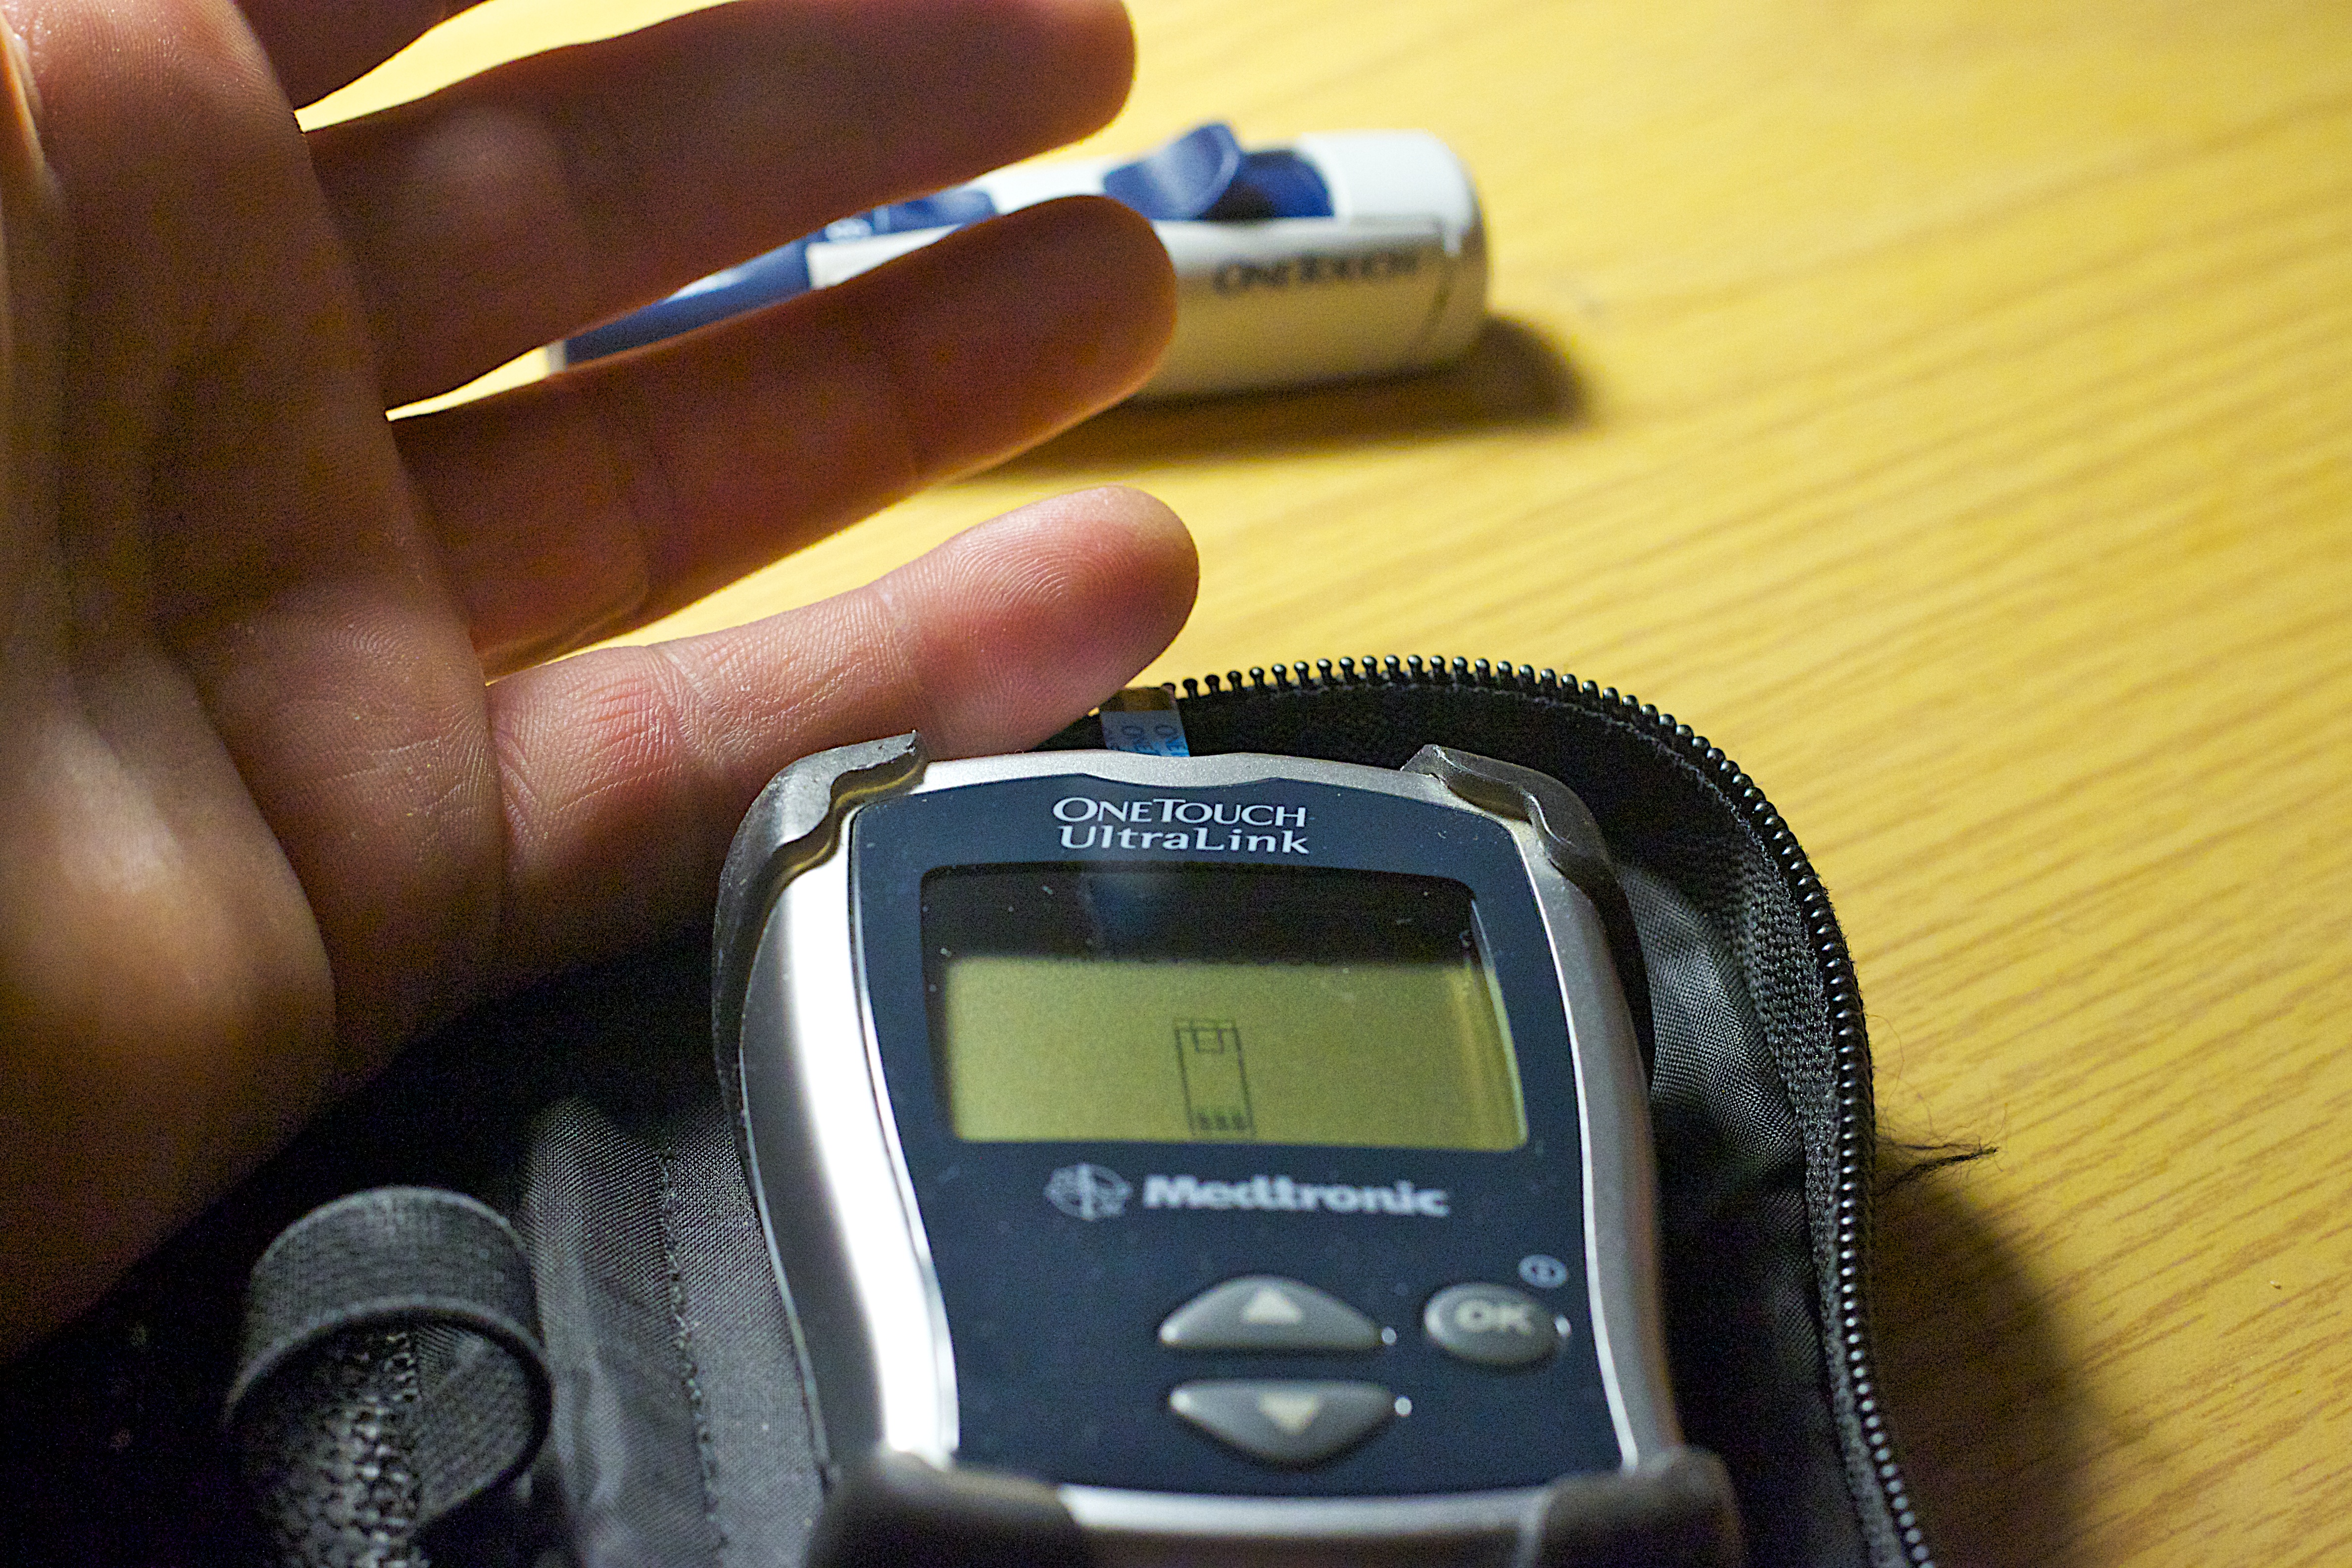
watch, hand, technology, finger, gadget, mobile phone, diabetes, dailycreate, tdc55